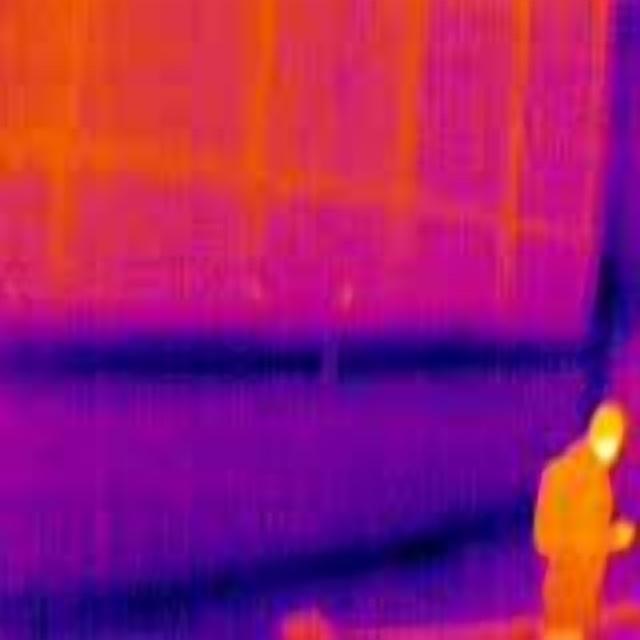
Detected objects:
label: person